Paleo-Hebrew alphabet

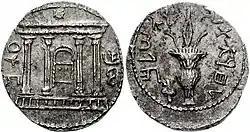
Coin from the Bar Kokhba revolt with the Paleo-Hebrew writings. The letters are on one side and on the other, meaning 'of (or: for) the freedom of Jerusalem' and the name 'Shimon' (לחרות ירושל[י]ם and שמע[ו]ן in square script).

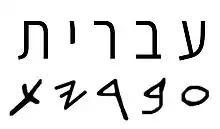
The word "Hebrew" ( "ʿbryt", modern Hebrew: "Ivrit") written in the modern Hebrew alphabet (top), and in the Paleo-Hebrew alphabet (bottom)

After the Babylonian capture of Judea, when most of the nobles were taken into exile, the Paleo-Hebrew alphabet continued to be used by the people who remained. One example of such writings are the 6th-century BCE jar handles from Gibeon, on which the names of winegrowers are inscribed. Beginning from the 5th century BCE onward, the Aramaic language and script became an official means of communication. Paleo-Hebrew was still used by scribes and others.